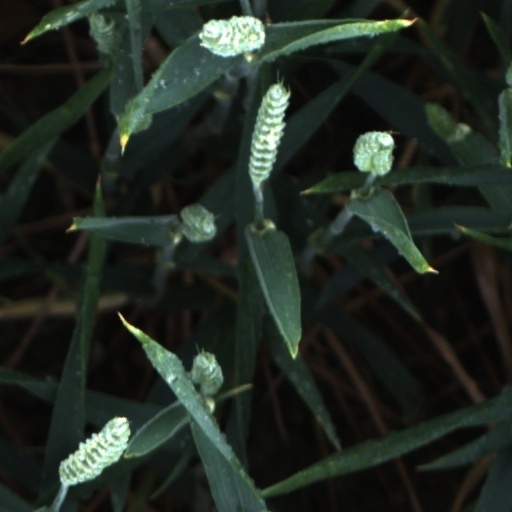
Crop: wheat